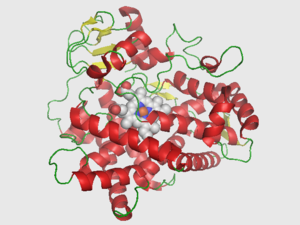
Le cytochrome CYP2D6 est un groupe d'enzymes de la famille des cytochromes P450, impliquée dans le métabolisme de nombreux médicaments d'importance cruciale en thérapeutique, comme la codéine, qui est métabolisée en morphine, le dextrométhorphane ou encore des anti-dépresseurs, des neuroleptiques, des bêta-bloquants. Le polymorphisme génétique qui concerne les gènes codant cette famille d'enzyme est un sujet important en médecine et en thérapeutique humaine.
Les cytochromes P450 sont des hémoprotéines — protéines ayant une molécule d'hème comme cofacteur — qui interviennent dans les réactions d'oxydoréduction d'un grand nombre de grosses ou de petites molécules, qu'il s'agisse de substrats naturels du métabolisme endogène ou de xénobiotiques. Ce sont généralement les oxydases finales d'une chaîne de transport d'électrons. L'abréviation P450 provient de la spectrophotométrie : lorsque ces enzymes sont à l'état réduit et complexées avec le monoxyde de carbone, le pic d'absorbance se situe à une longueur d'onde de 450 nm.